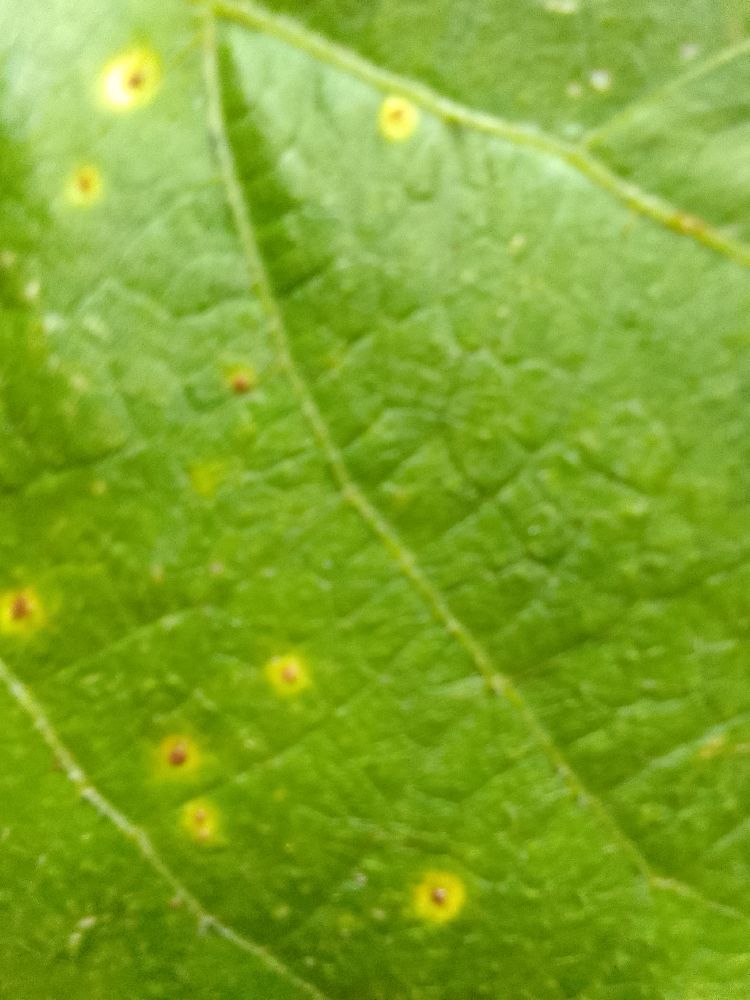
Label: rust